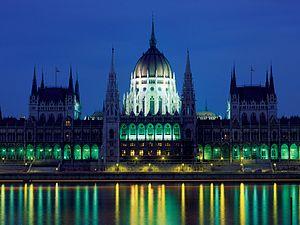
Le parlement hongrois est un vaste bâtiment, inauguré au début du XXᵉ siècle, situé sur la rive orientale du Danube à Budapest. Depuis 1902, il est le siège de l'Assemblée nationale de Hongrie et héberge à ce titre les services parlementaires ainsi que la Bibliothèque de l'Assemblée nationale de Hongrie. Cet édifice, dont les volumes s'organisent autour du dôme central, possède une façade néo-gothique mais un plan au sol qui suit des conventions baroques. En 2010, il s'agit encore du plus grand bâtiment de Hongrie et d'un des plus grands parlements d'Europe avec 18 000 m².